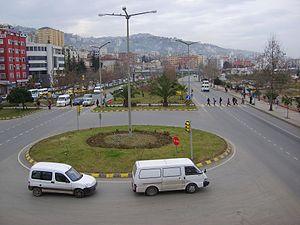
Akçaabat est une ville et un district de la province de Trabzon dans la région de la mer Noire en Turquie.